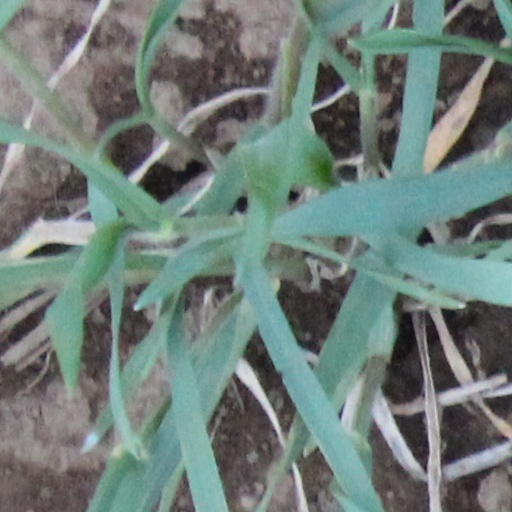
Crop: wheat